Espoo

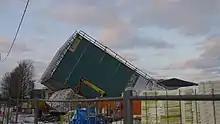
The Urheilupuisto metro station under construction in February 2016

After the February Revolution in 1917, Finland went through a power vacuum. The imperial rule had fallen, general order had broken and the police had been dispensed. Upholding the general order moved to a local level, and local militias, citizens' guards, fire brigades and security forces were founded. These forces were not originally founded for military purposes but to uphold the general order. The activity was voluntary-based, and the forces were organised for example during strikes.